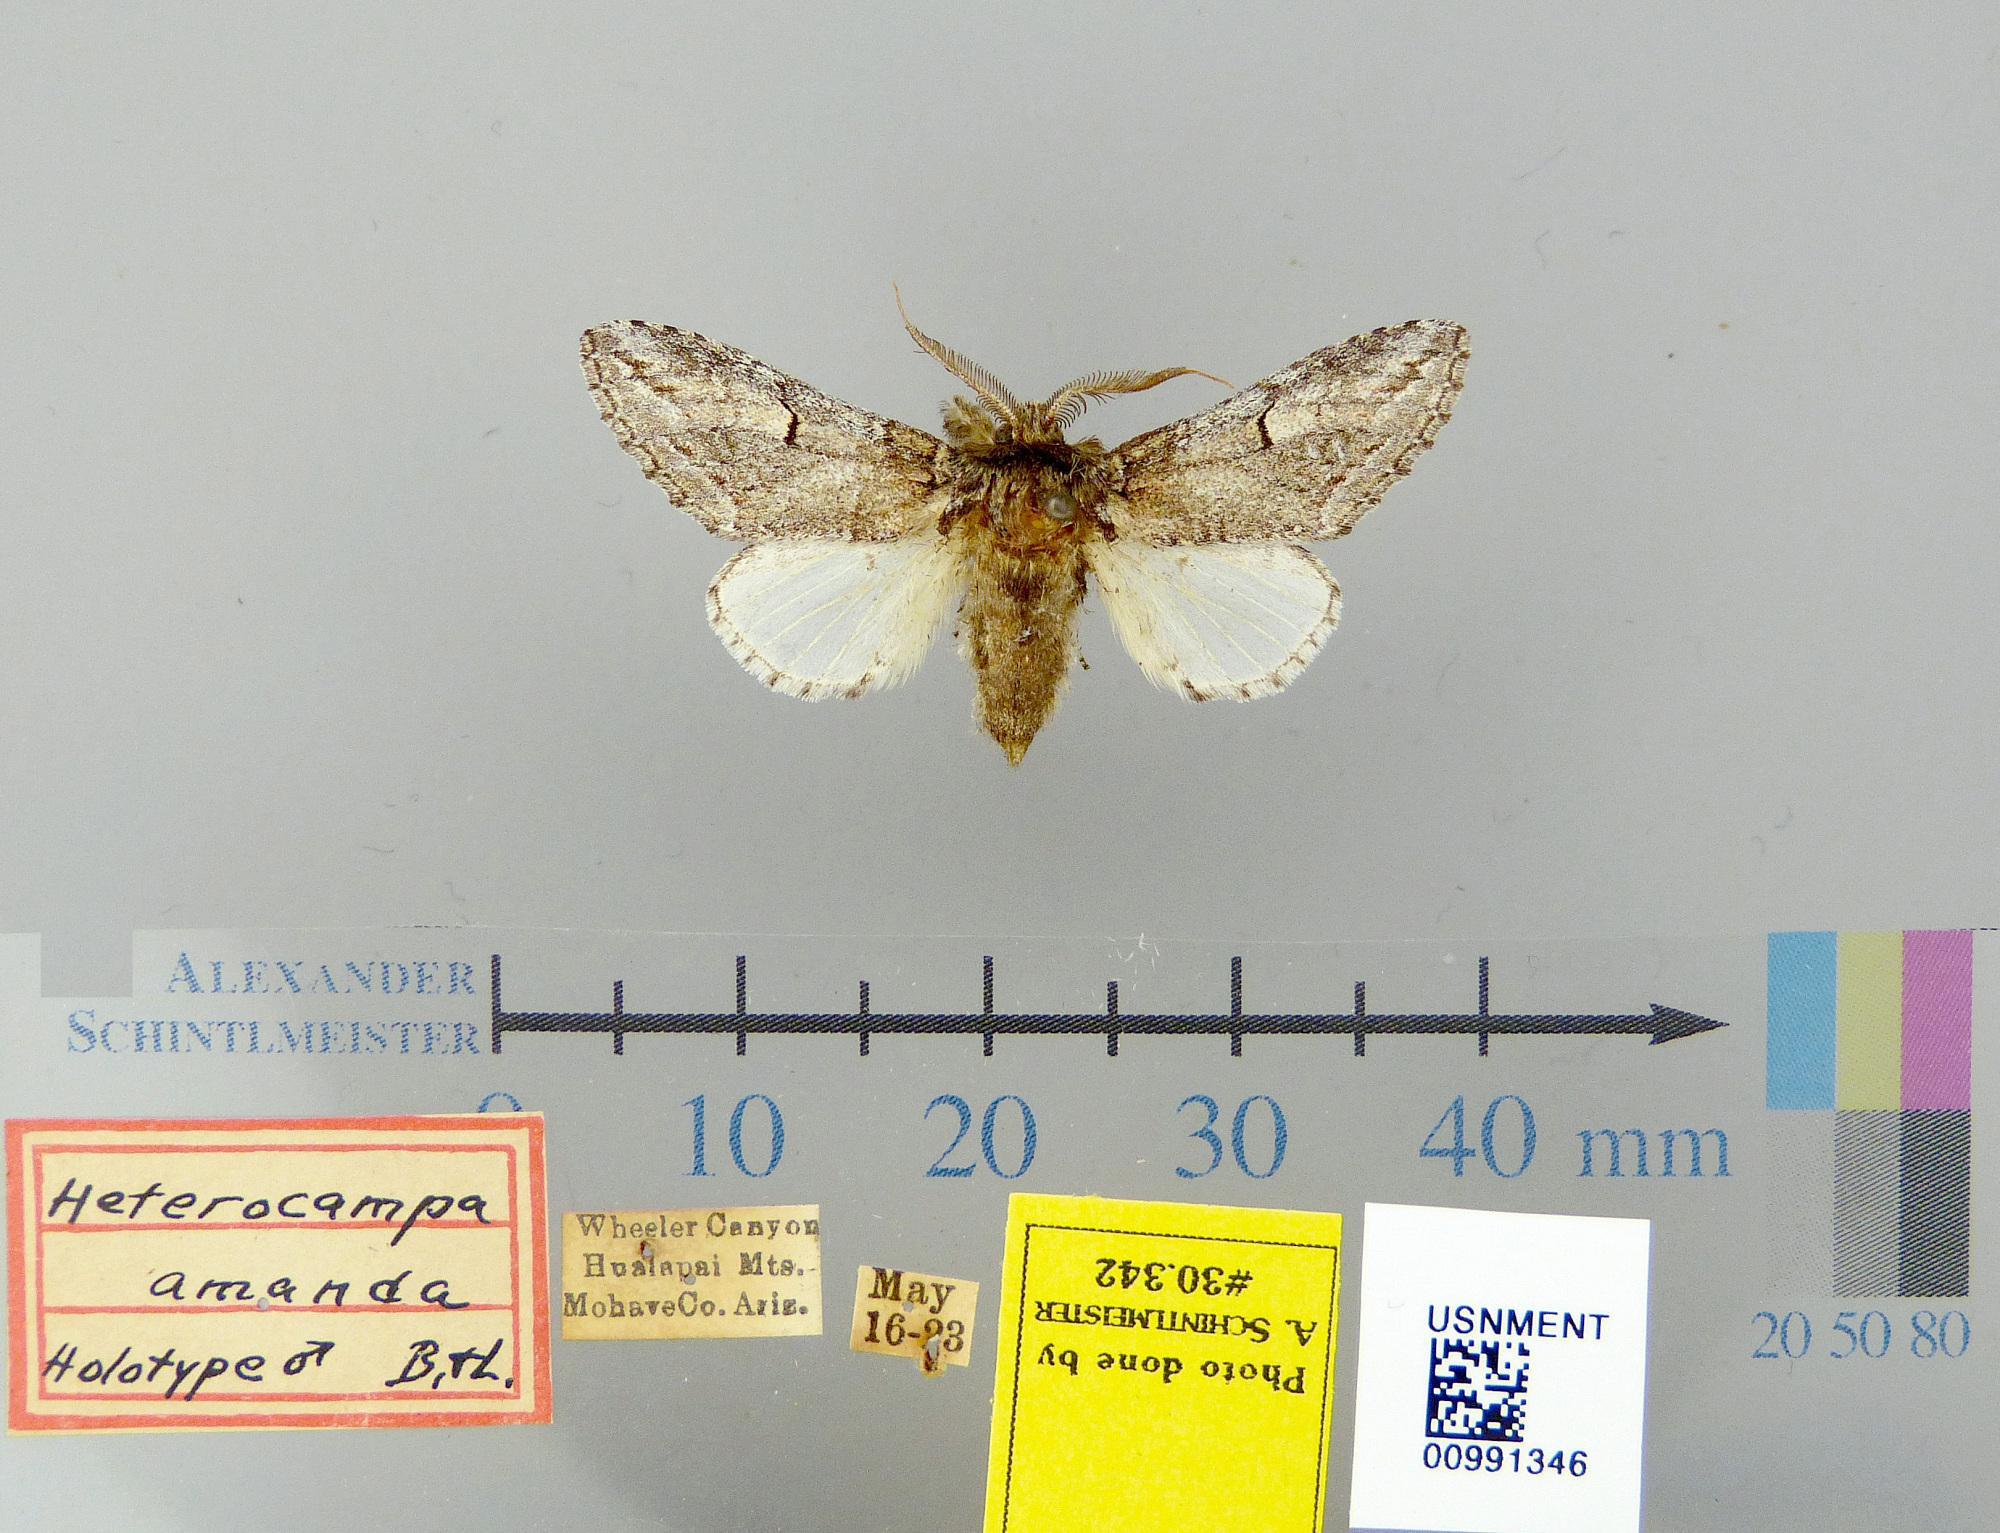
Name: Heterocampa amanda
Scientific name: Heterocampa amanda Barnes & Lindsey, 1921
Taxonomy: Animalia, Arthropoda, Insecta, Lepidoptera, Notodontidae, Heterocampinae
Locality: Hualapai Mountains, Mohave, Arizona, United States